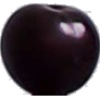
Label: cherry_wax_black